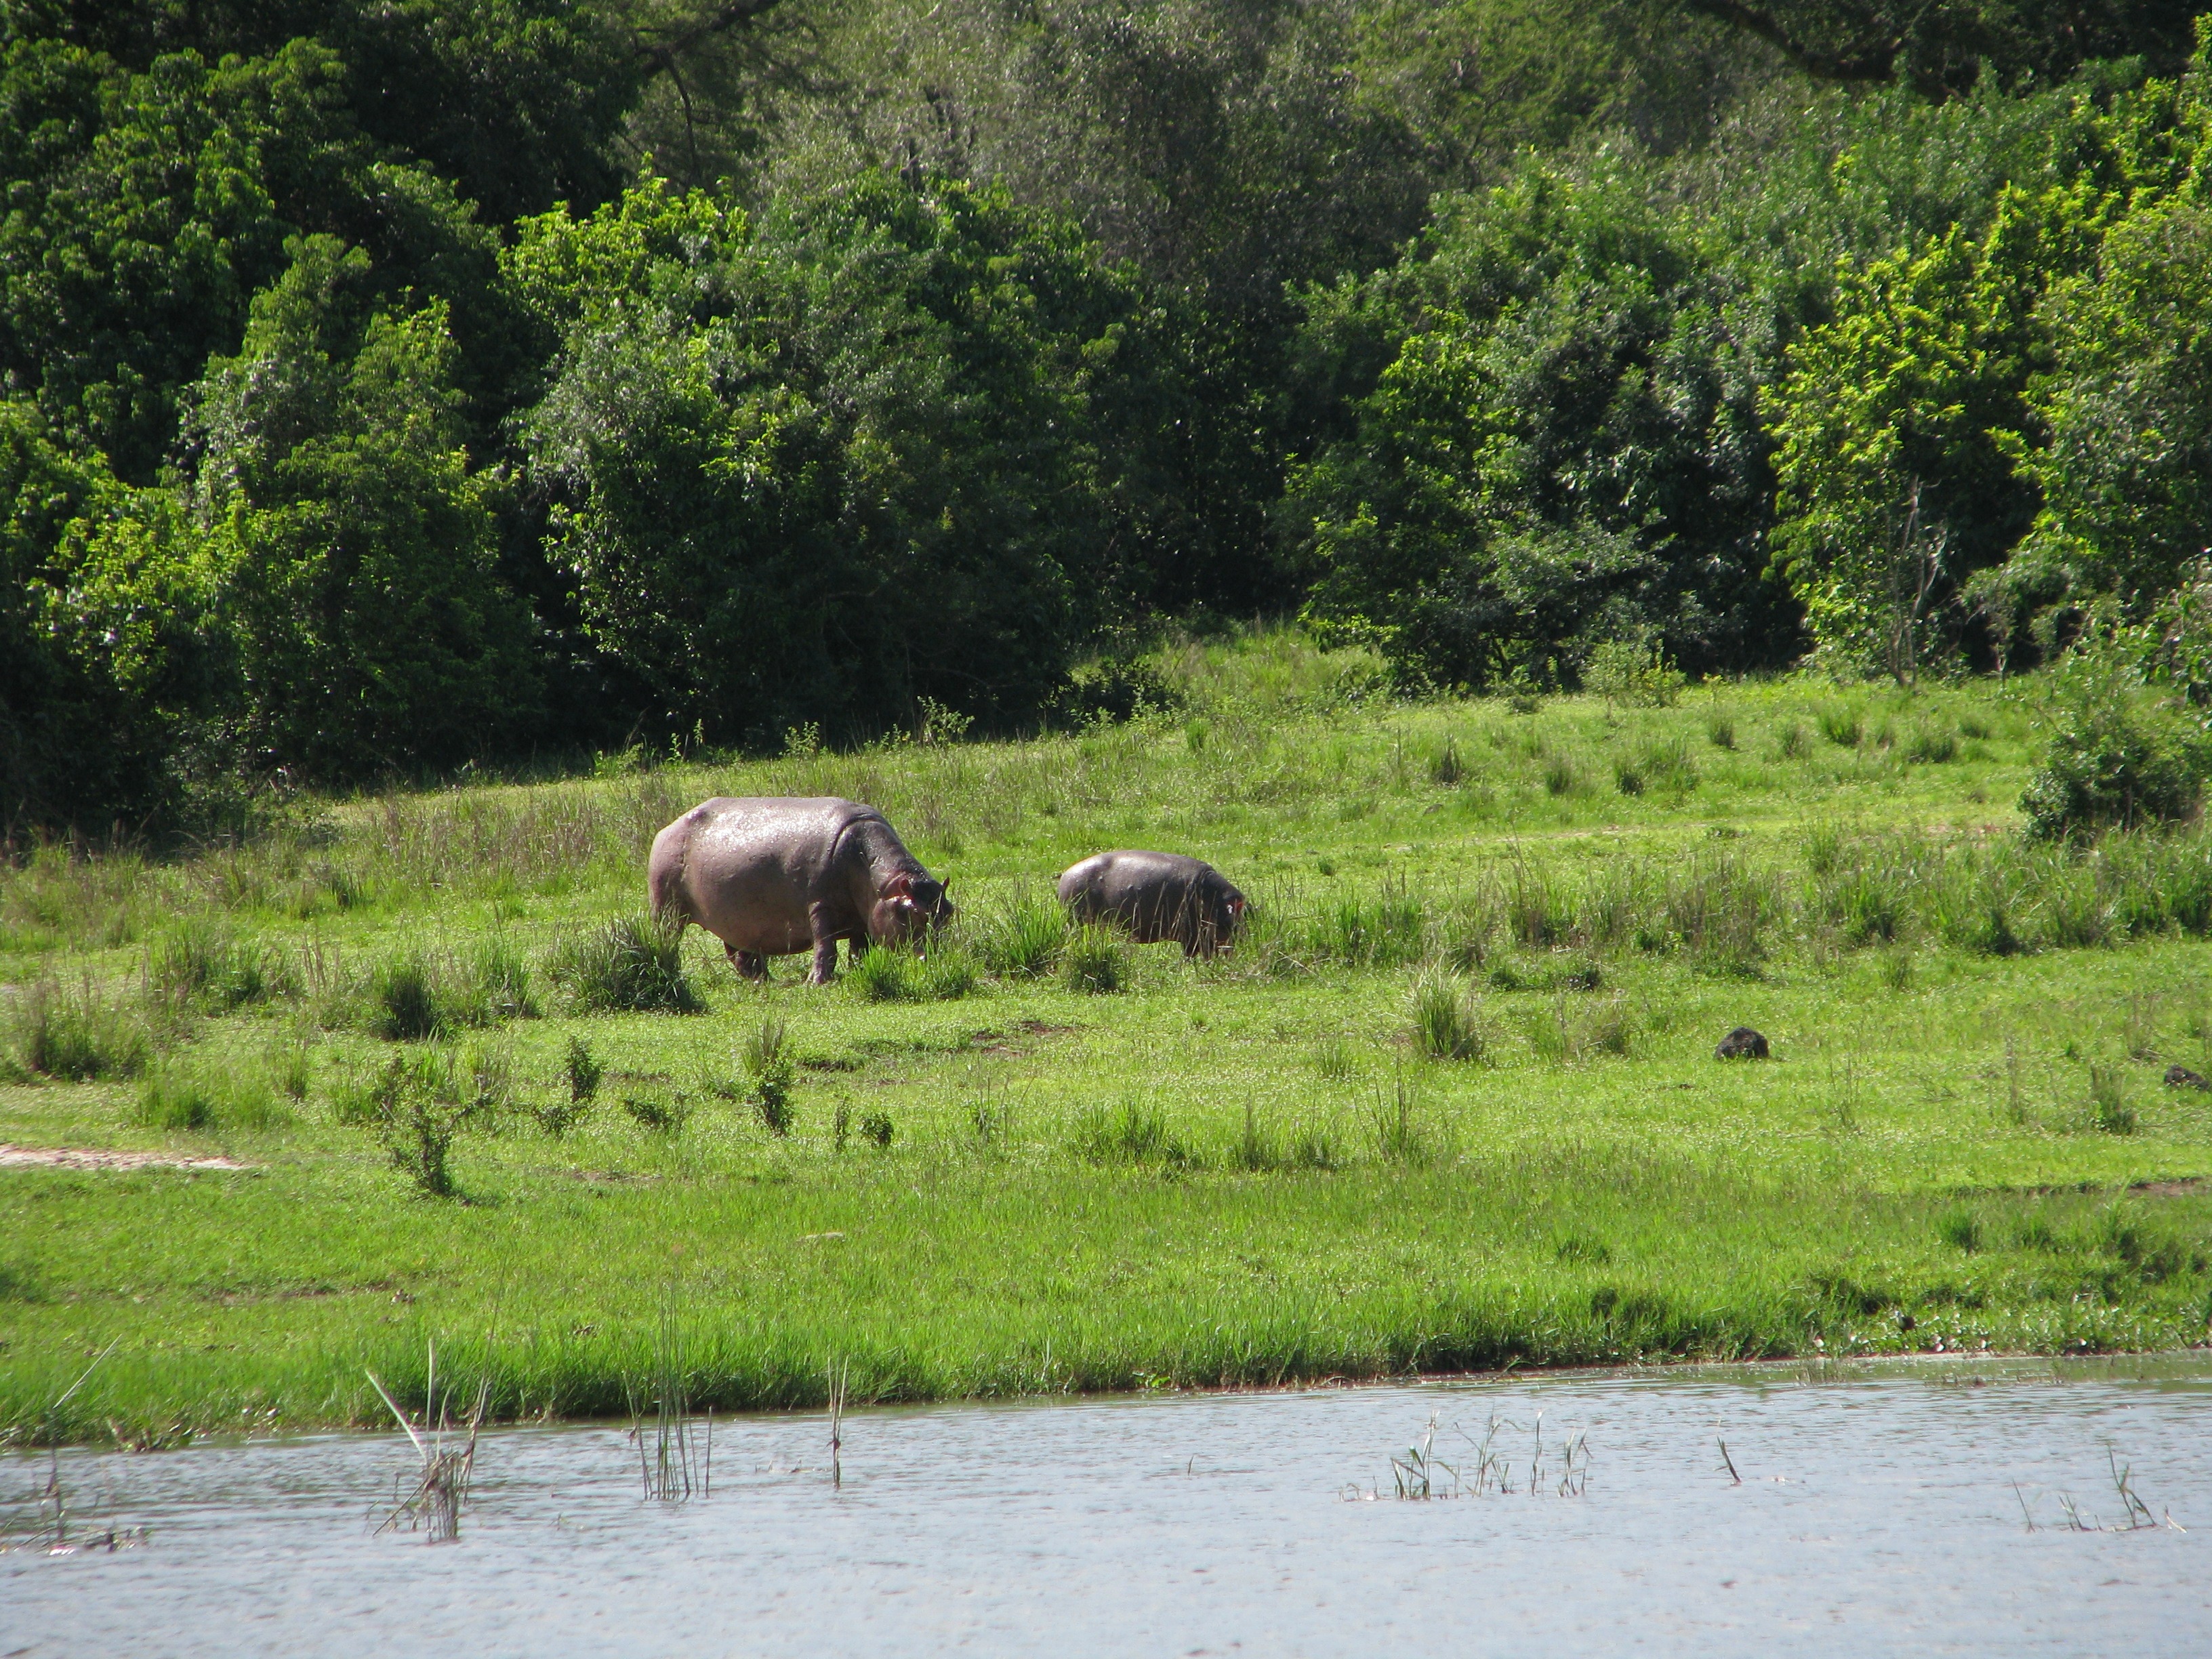
water, forest, wilderness, meadow, wildlife, herd, flowing, scenic, pasture, grazing, scenery, black, flora, fauna, plants, greenery, leaves, leafy, grassland, vegetation, animals, rivers, mammals, wetland, habitat, ecosystem, riverside, hippopotamus, streams, rural area, river bank, natural environment, cattle like mammal